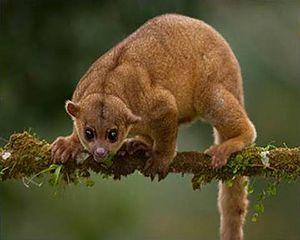
Cette liste commentée recense la mammalofaune en Guyane. Elle répertorie les espèces de mammifères guyanais actuels et celles qui ont été récemment classifiées comme éteintes. Cette liste comporte 250 espèces réparties en douze ordres et 43 familles, dont quatre sont « en danger », sept sont « vulnérables », cinq sont « quasi menacées » et 27 ont des « données insuffisantes » pour être classées.